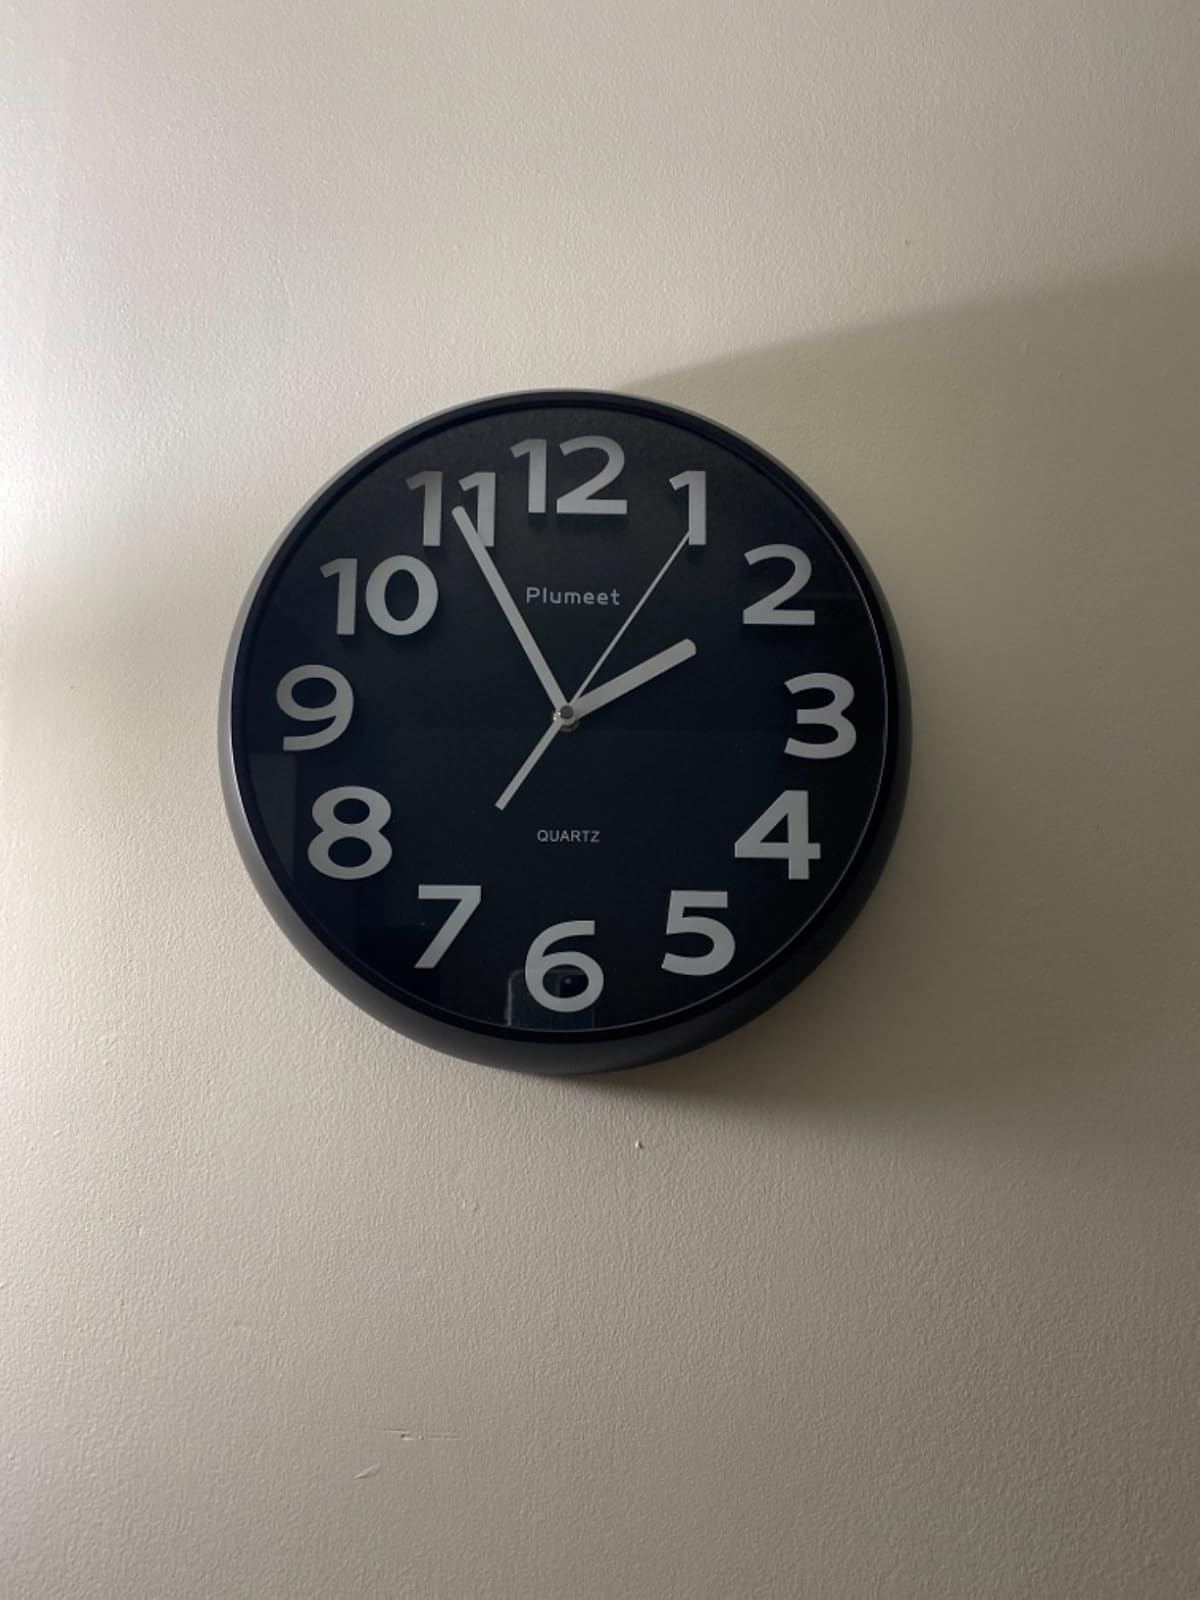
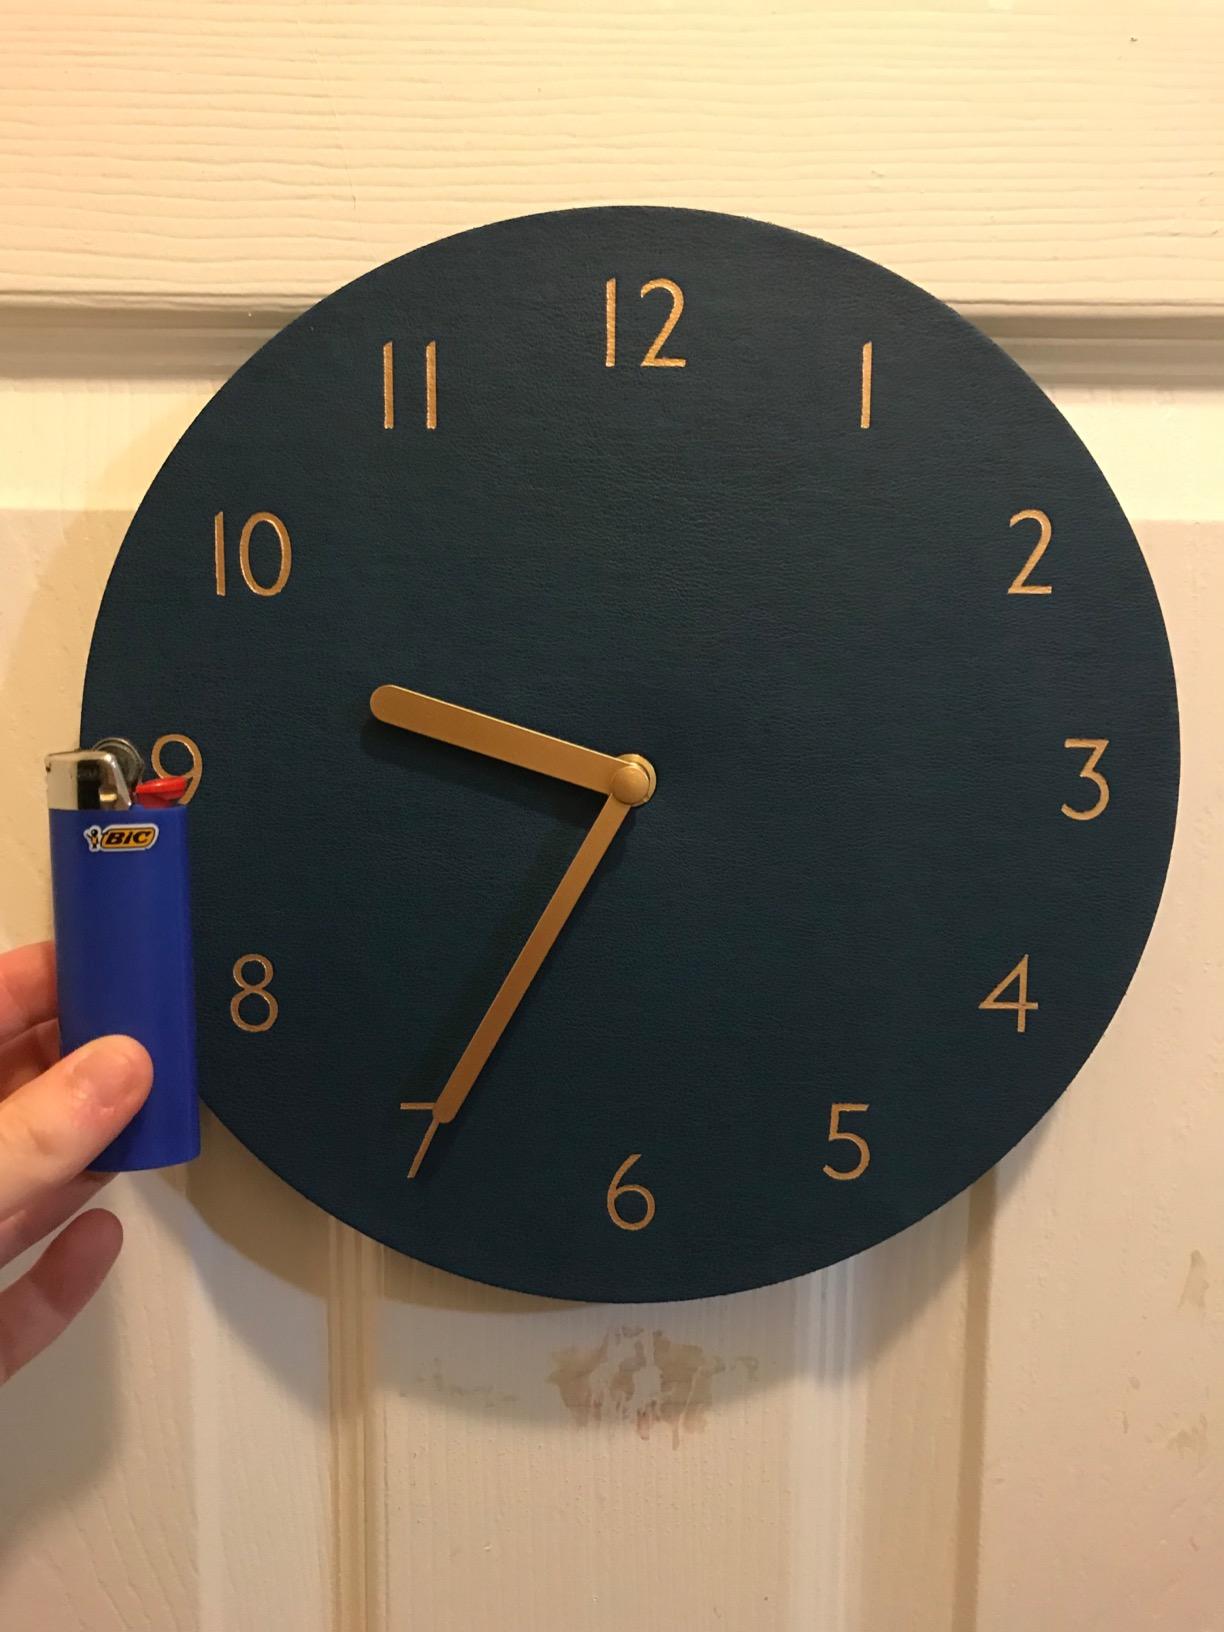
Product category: clock
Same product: no